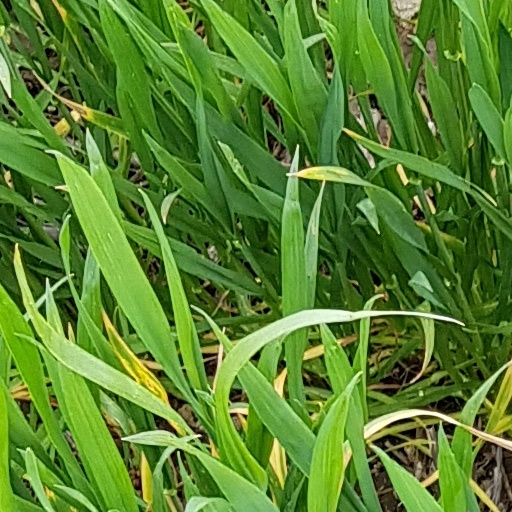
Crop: wheat